Gérard Jugnot

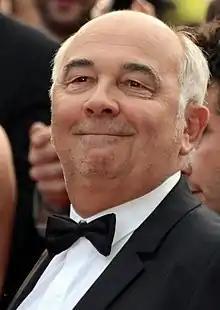
Jugnot in 2014

Jugnot was one of the founders of the comedy "troupe" Le Splendid in the 1970s, along with, among others, his high-school friends Christian Clavier, Thierry Lhermitte, and Michel Blanc. Then Josiane Balasko and Marie-Anne Chazel joined them. The group adapted a number of its stage hits for the cinema and was extremely successful in films such as "Les Bronzés" (1978), "Les Bronzés font du ski" (1979) and "Le Père Noël est une ordure" (1982).